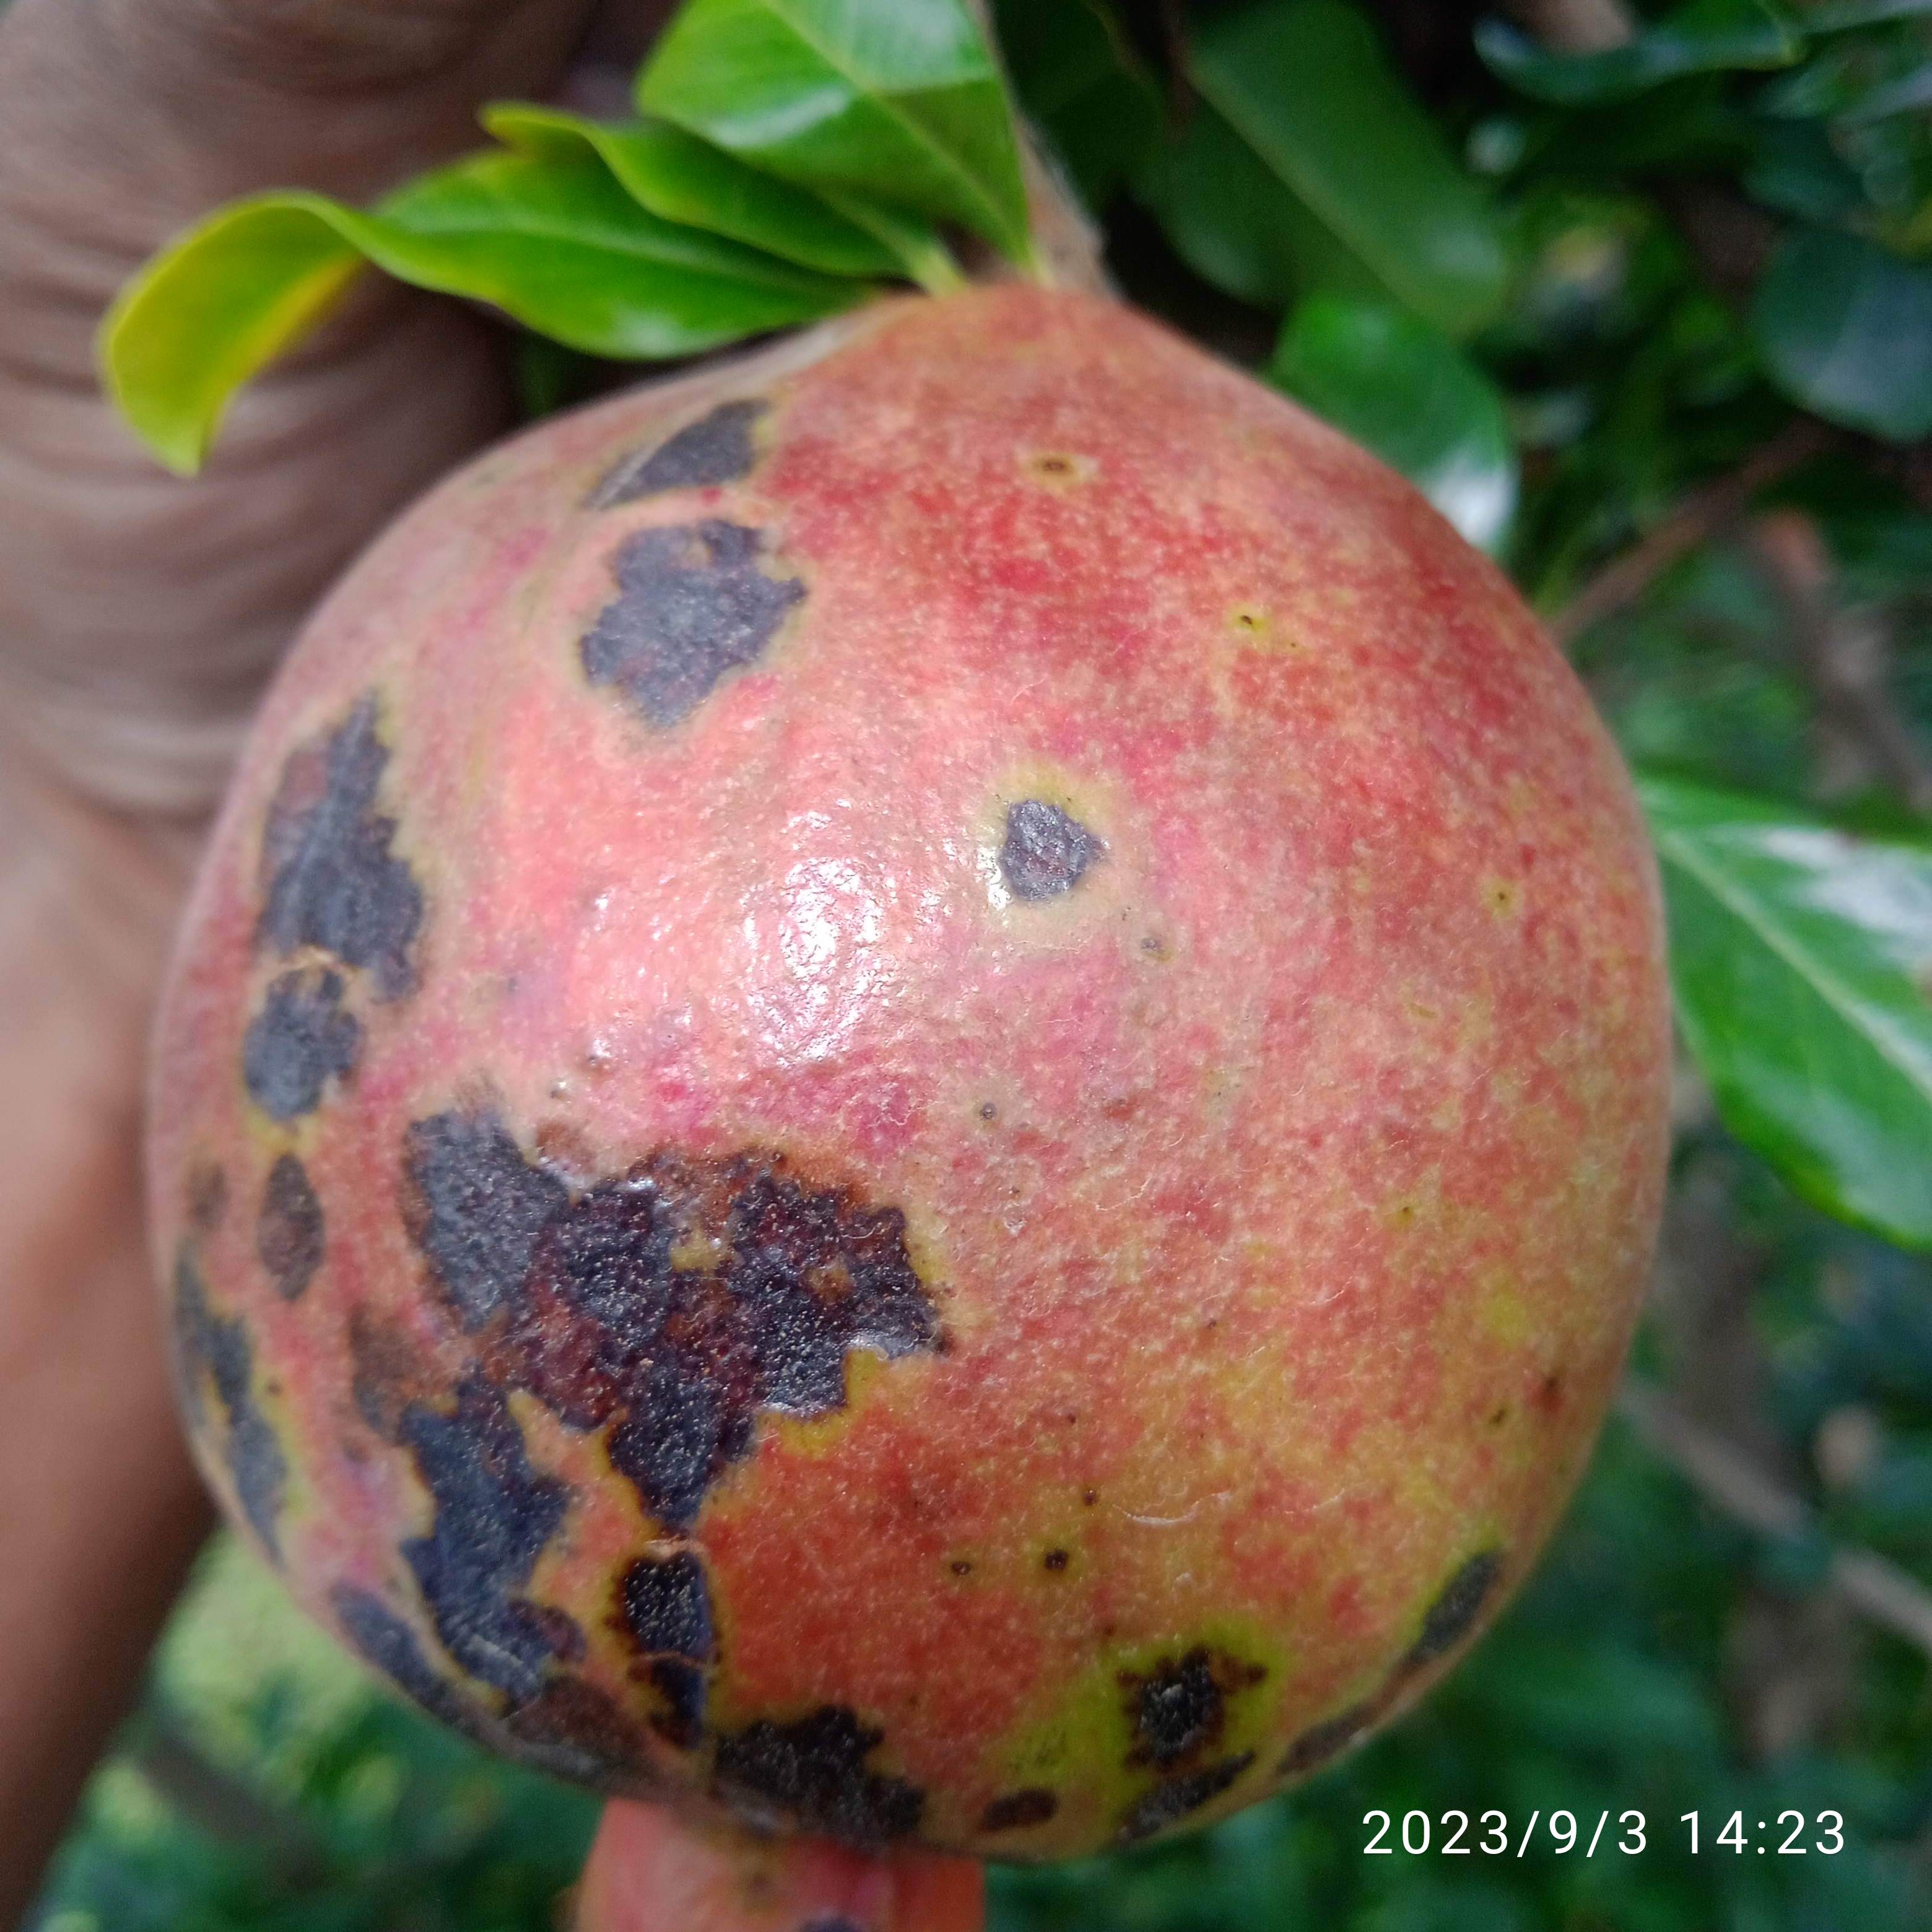
Label: Anthracnose